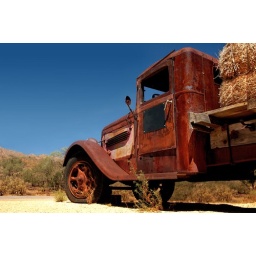
This old truck sits on the side of the road by someones driveway outside of Nelson Nevada.